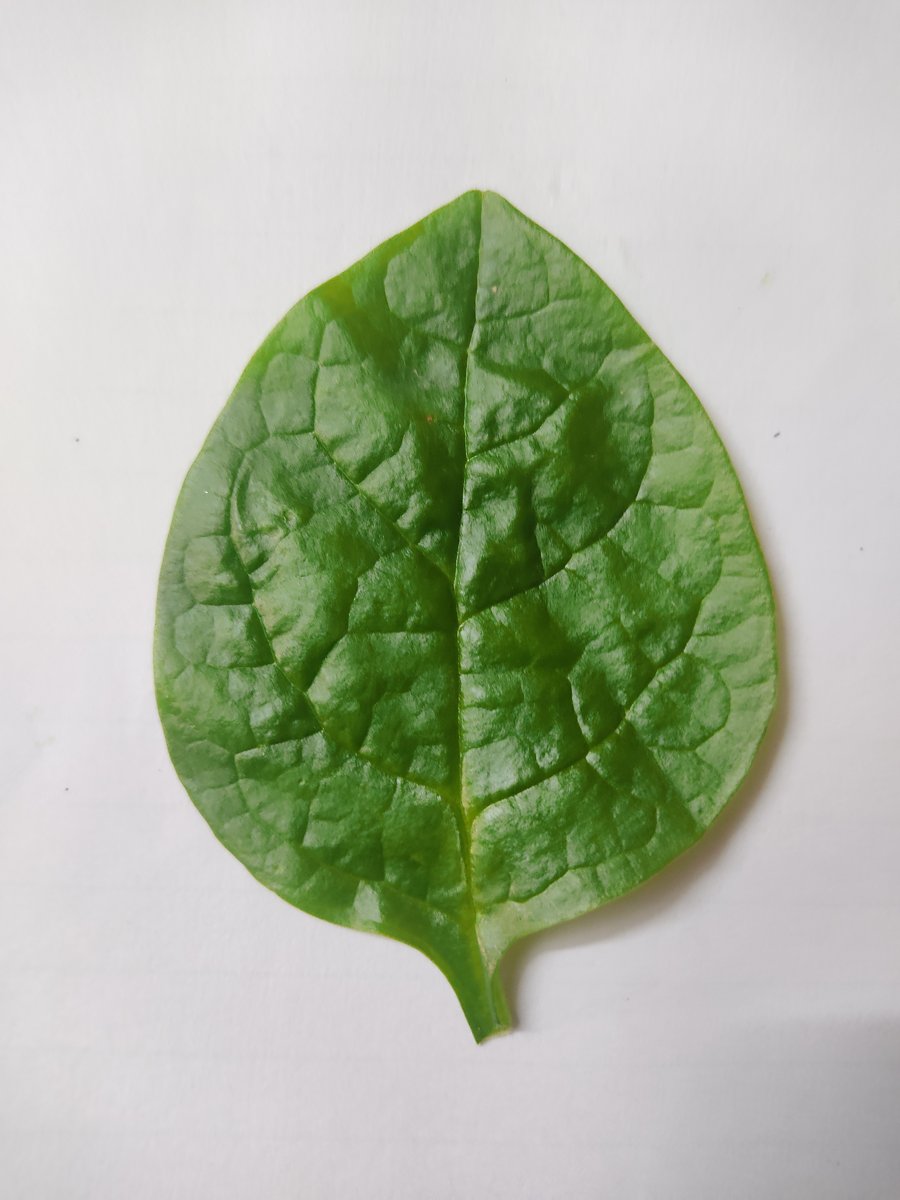
Label: Healthy-Leaf